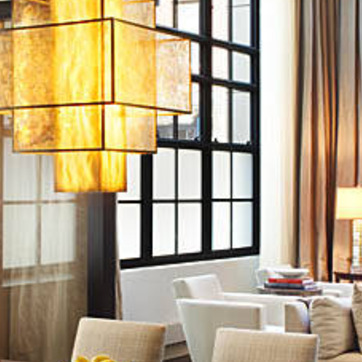
Material: glass